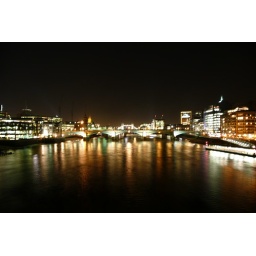
Thames from south bridge ( tower bridge in background )